31st Infantry Division (United States)

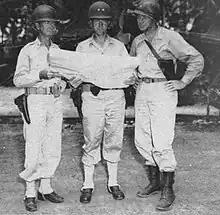
Dixie Division's commander MG Clarence A. Martin (center) with division's artillery commander BG Joseph C. Hutchinson and division's assistant commander BG Thomas F. Hickey (right) over the map in Pacific in late 1944.

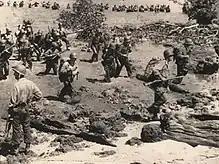
Soldiers of the division landing on Morotai

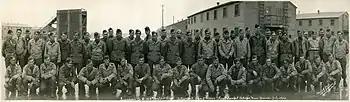
World War II combat survivors of Company B, 124th Infantry Regiment, U.S. 31st Infantry Division. The regiment arrived at the San Francisco Port of Embarkation on 14 December 1945 and was inactivated a week later at Camp Stoneman, California, where this photo was taken.

Meanwhile, the remainder of the division relieved the 6th Infantry Division in the Sarmi-Wakde island area, 18 July 1944, built bridges, roads, and docks, patrolled the area, and engaged small units of the enemy, trying not to provoke a large scale counterattack by the enemy. Over 1,000 Japanese were killed in these actions. In mid-August the division began to stage for a landing on Morotai, leaving Aitape and Maffin Bay, 11 September 1944. The division made an assault landing on Morotai, 15 September 1944, meeting only light opposition. During the occupation of Morotai, elements of the division, primarily the 167th Infantry Regiment, seized Mapia, 15–17 November, and waded ashore on the Asia Islands, 19–20 November, only to find the Japanese had already evacuated.